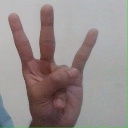
अक्षर: क्ष